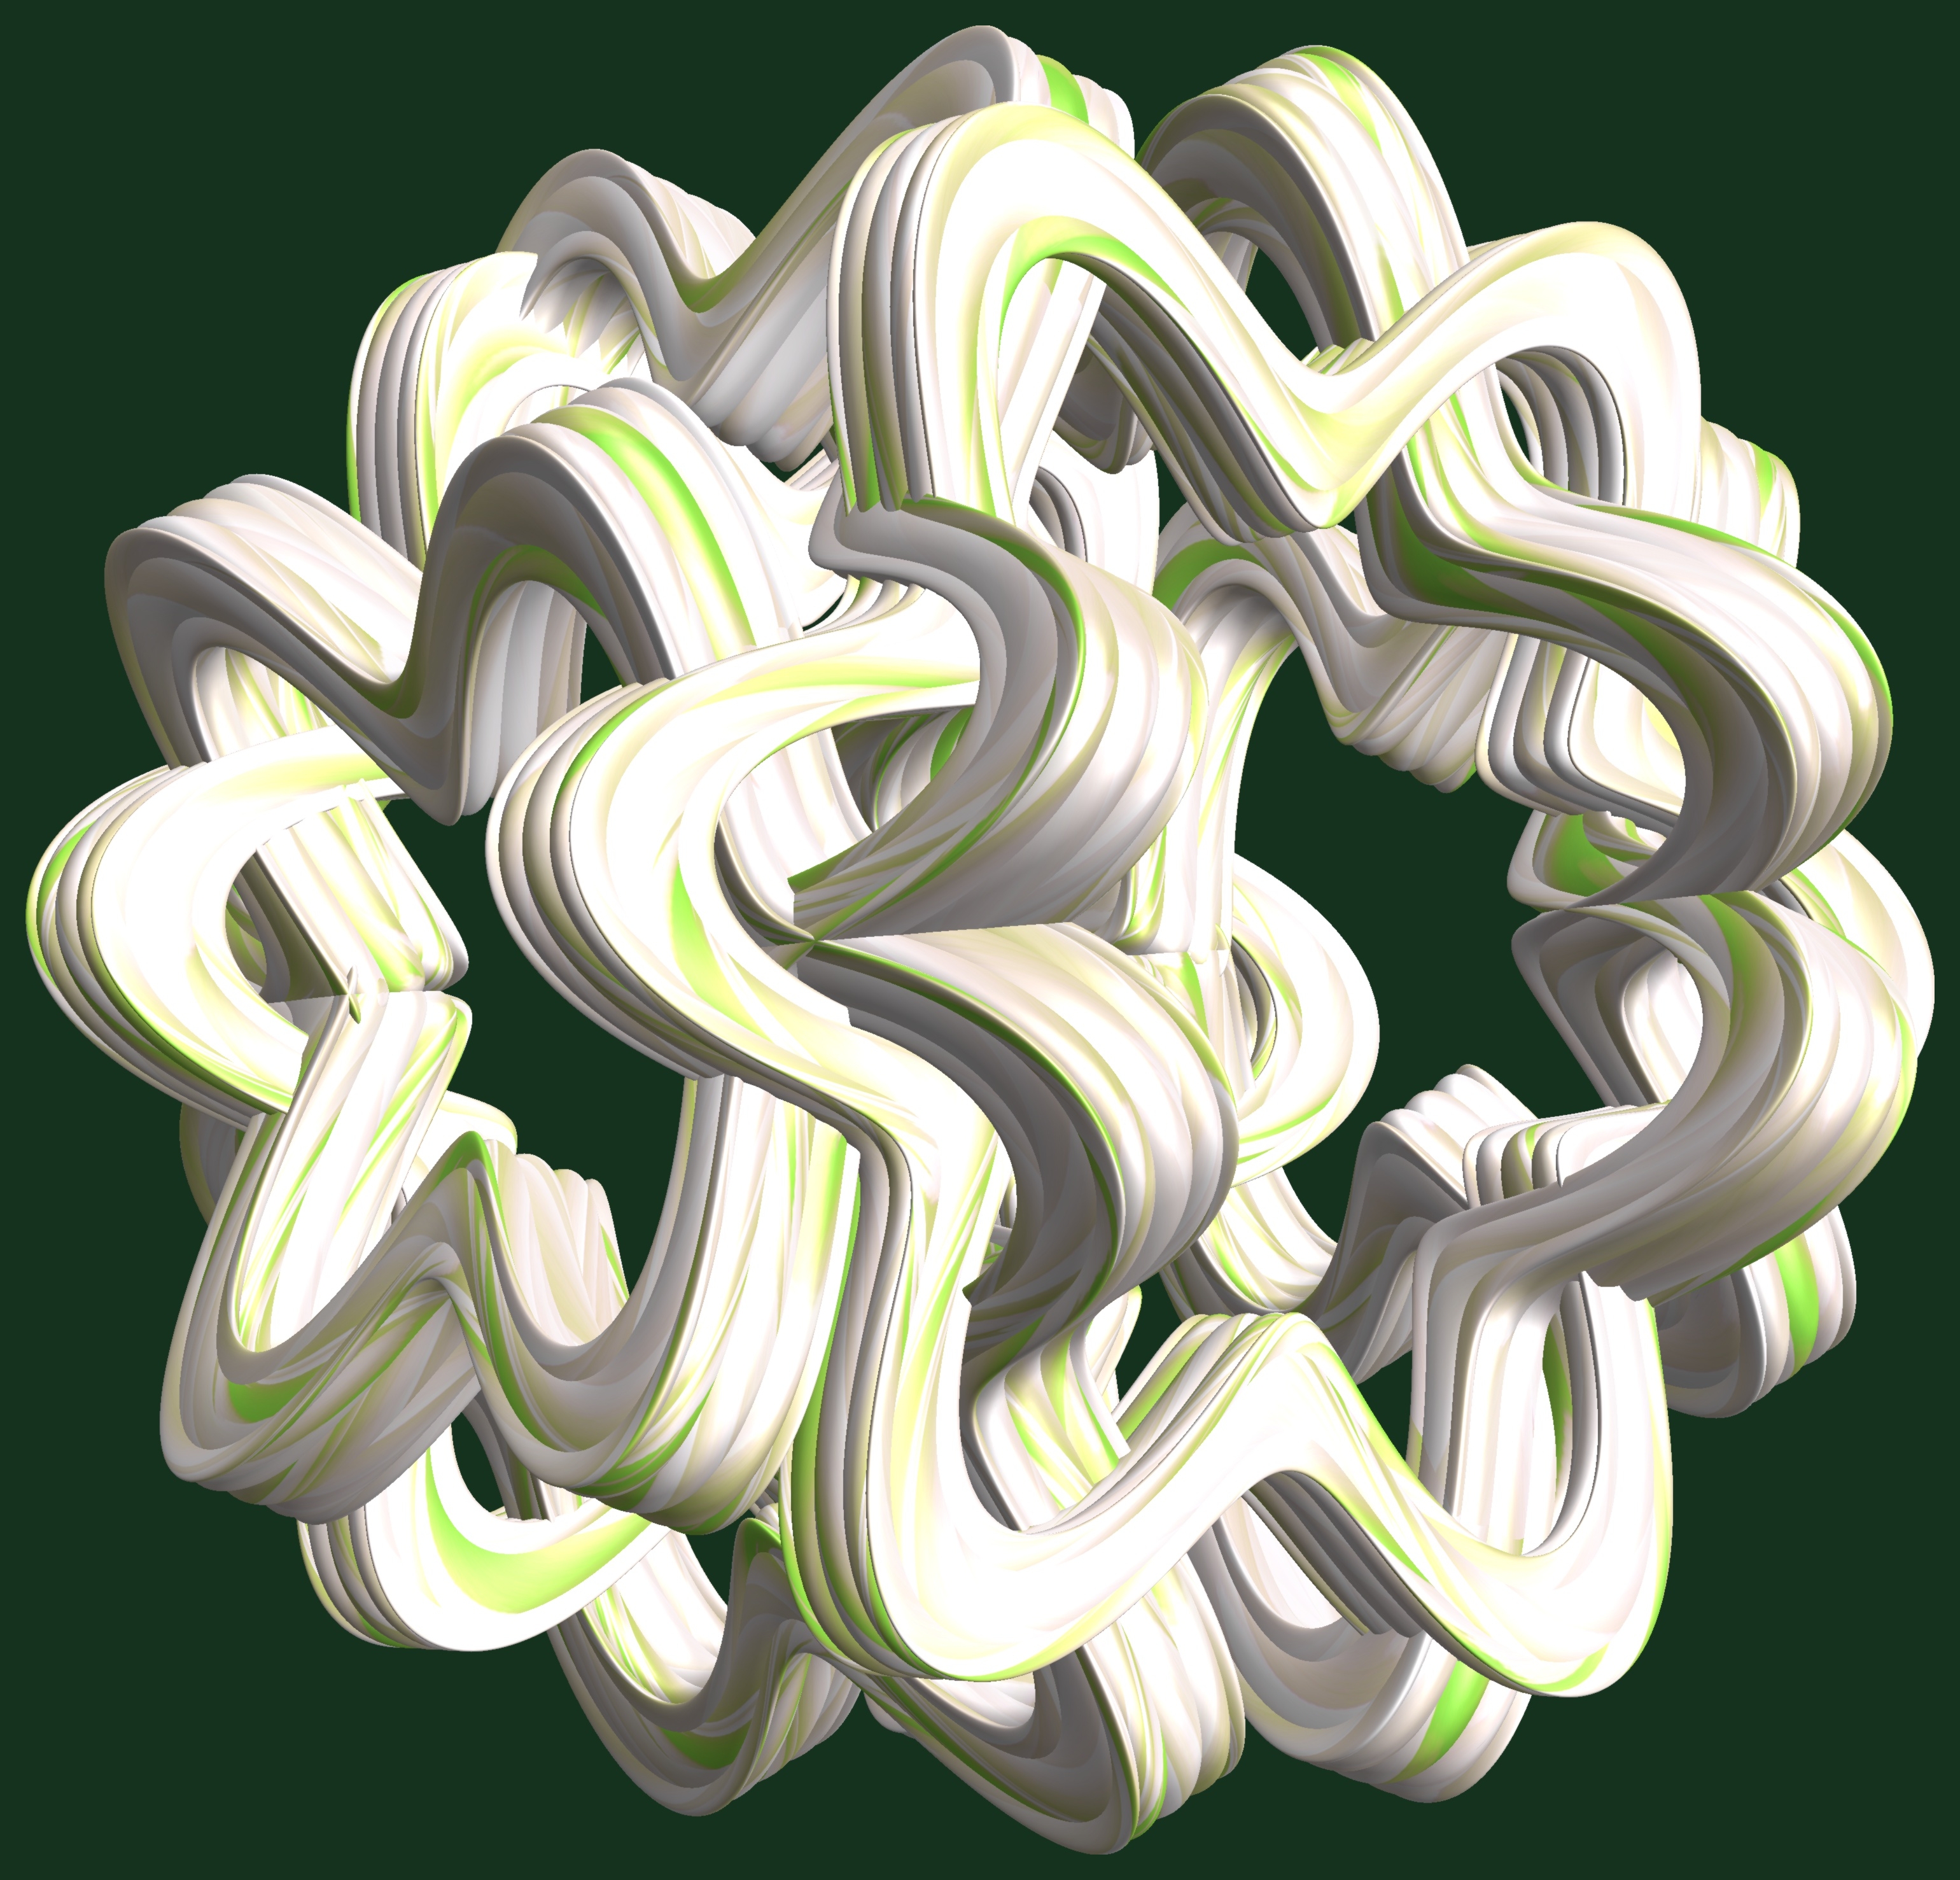
structure, plant, texture, leaf, spiral, flower, pattern, green, circle, font, illustration, design, symmetry, 3d, graphic, torus, mathematica, cg, parametricplot3d, code, program, algorithm, abstruct, mapping, flowering plant, land plant